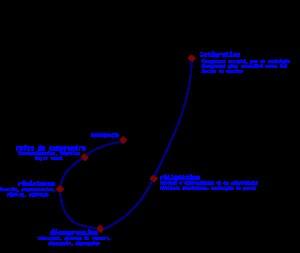
Le modèle de Kübler-Ross, ou les cinq étapes du deuil, postule une série d'émotions ressenties par des malades en phase terminale avant leur mort. Ces cinq étapes sont le déni, la colère, le marchandage, la dépression et l'acceptation.